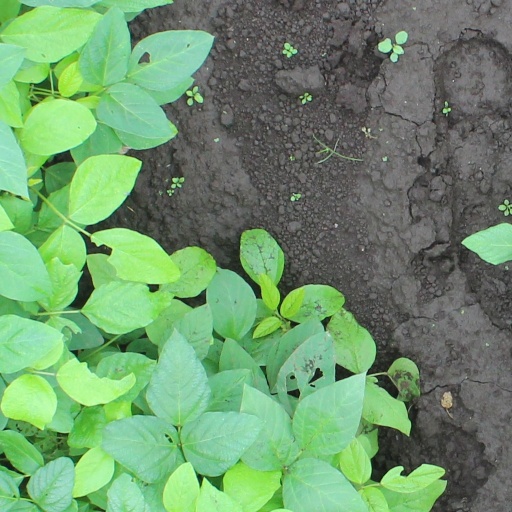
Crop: soybean